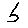
Label: 5